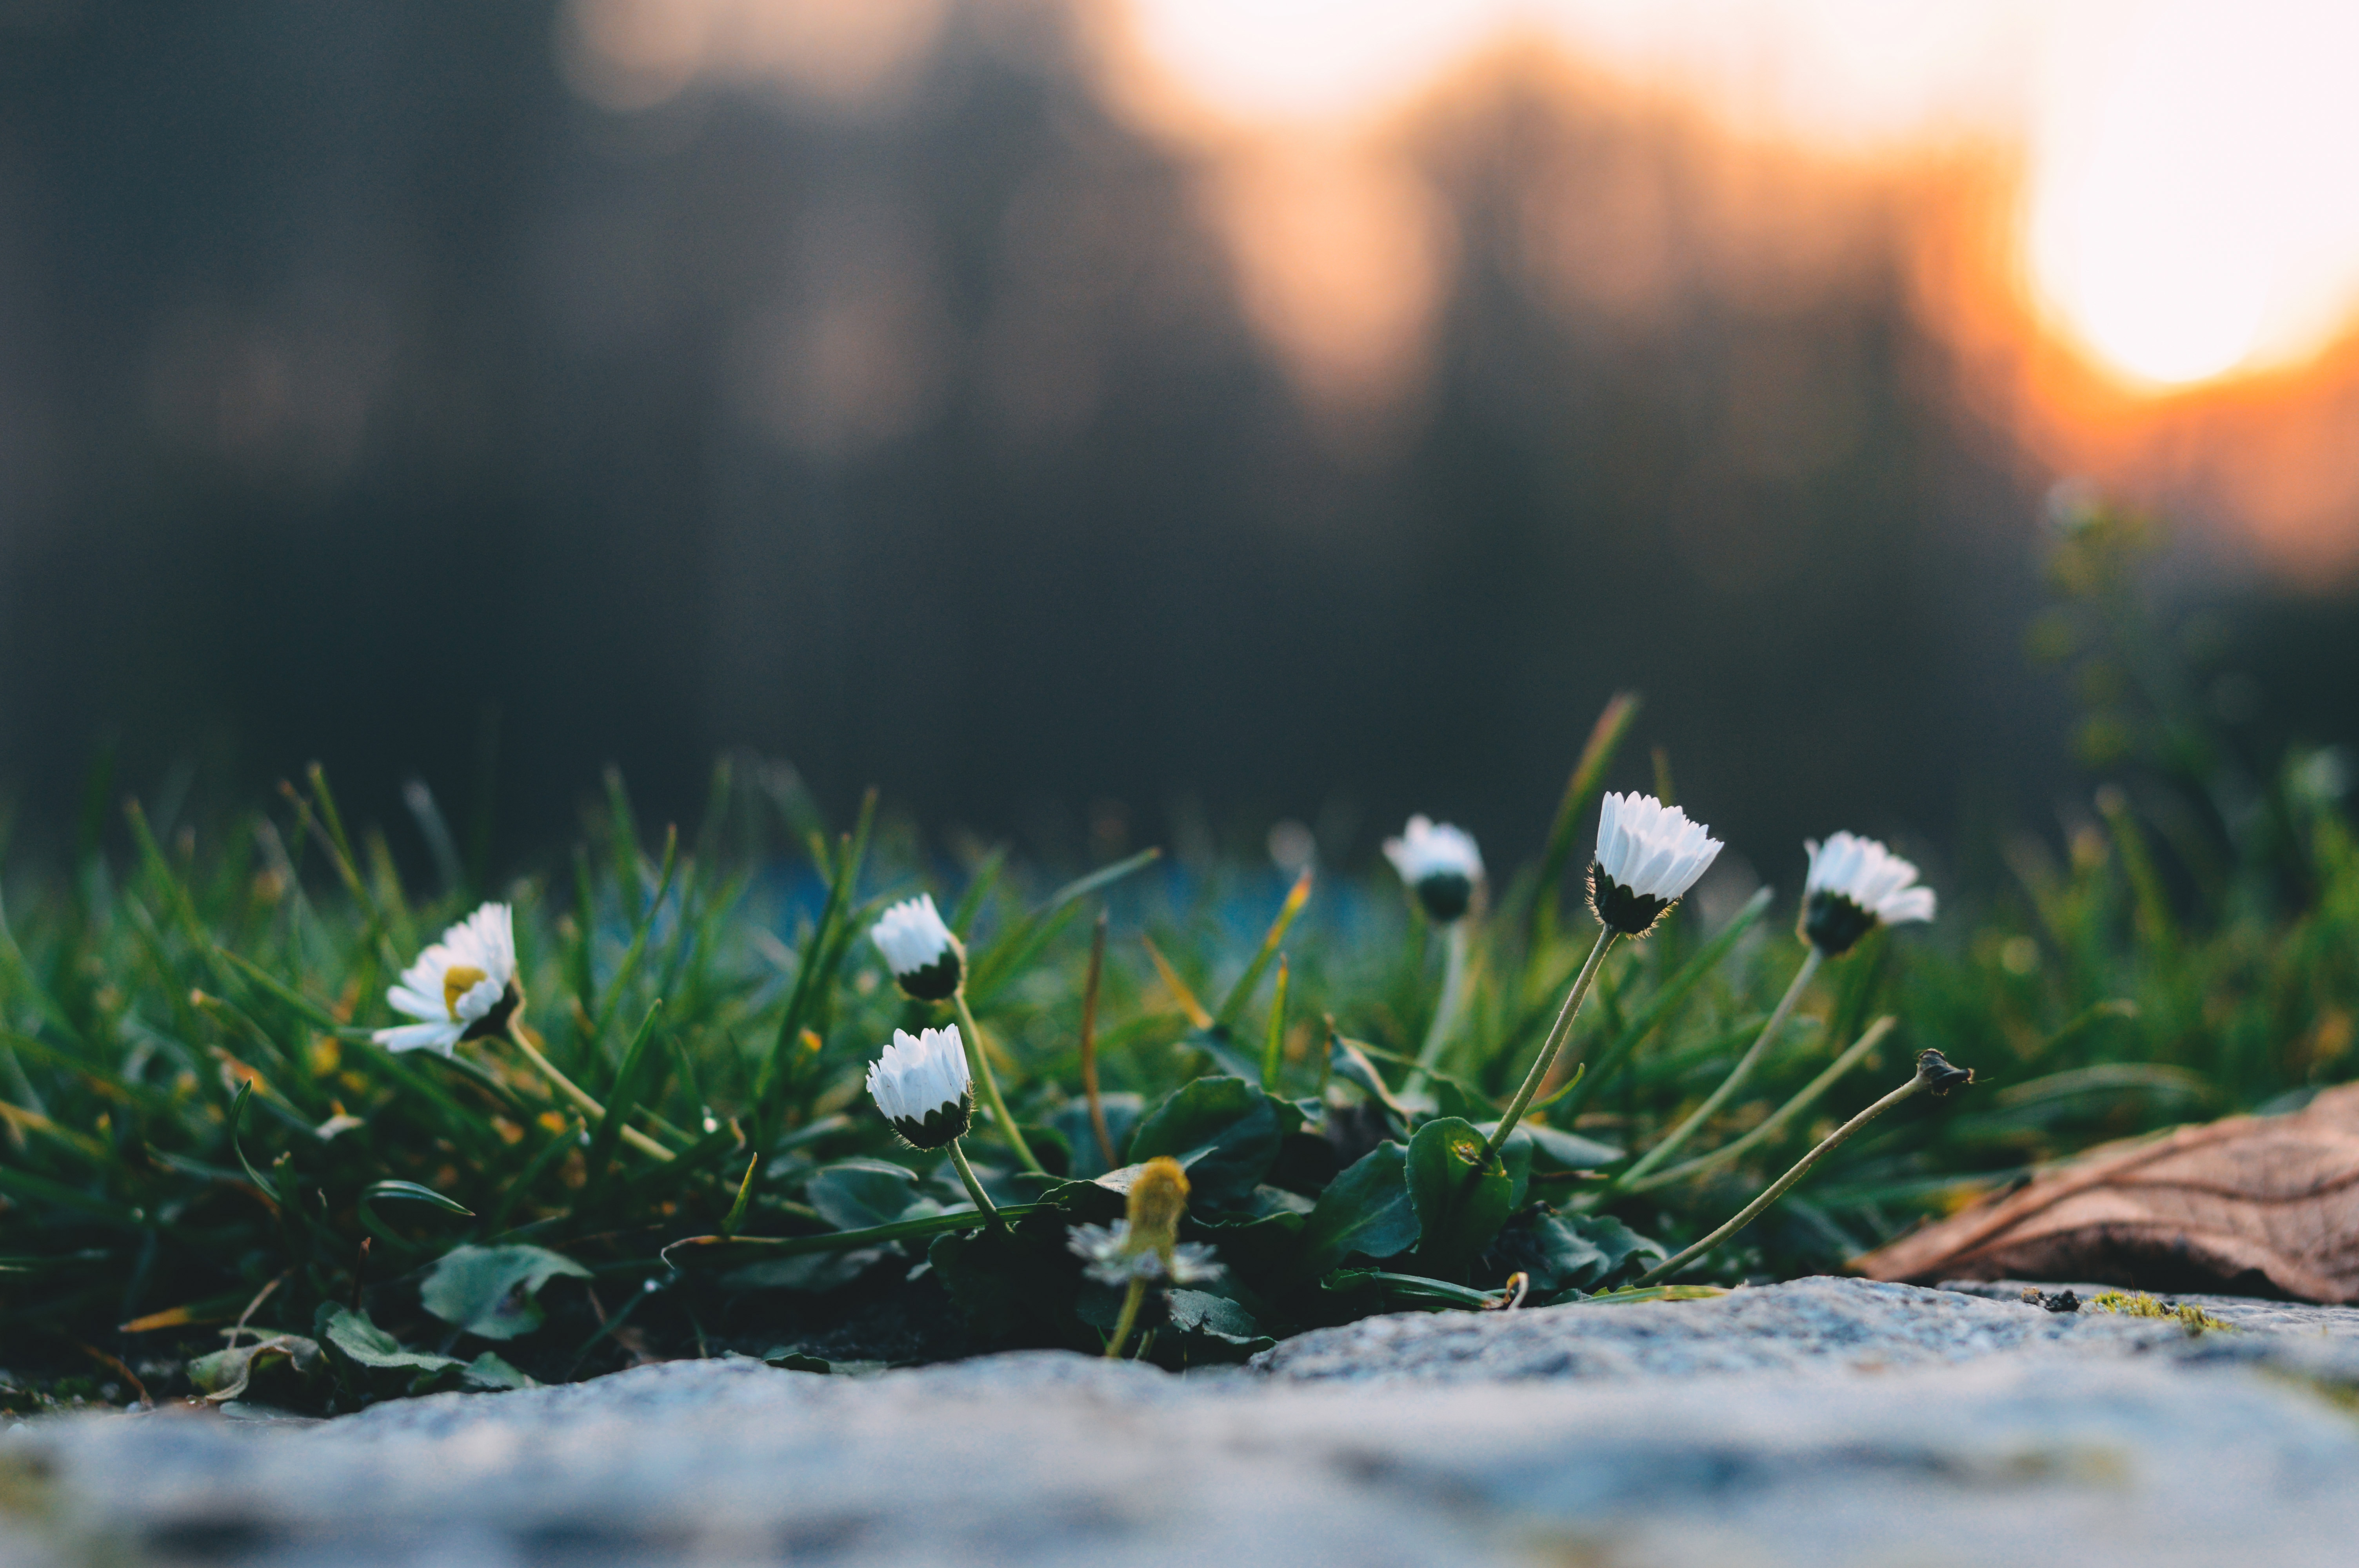
nature, grass, outdoor, branch, light, plant, sunlight, morning, leaf, flower, daisy, green, autumn, botany, flora, wildflower, flowers, publicdomain, focus, whiteflowers, asteraceae, bellisperennis, macro photography, land plant